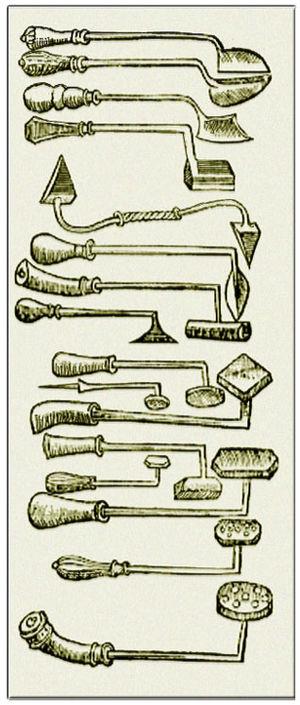
Représentation de la panoplie d'instruments de cautérisation utilisés par Ambroise Paré pour remplacer la cautérisation à l'huile bouillante, très douloureuse et laissant de lourdes séquelles quand elle ne tuait pas le patient, et qui était utilisée pour cautériser les blessures par balles (on pensait que la poudre causait la putréfaction des chairs sans cautérisation à l'huile bouillante. Ces instruments sont notamment représentés dans The Works of that Famous Chirurgion Ambrose Parey (Ambroise Paré), London: 1624. De nombreux musées présentent de tels instruments (ex Musée de l'ancien hôpital Saint-Jean, à Brugge, en Belgique)
La cautérisation est une technique médicale basée sur l’utilisation de la chaleur ou de produit chimique pour détruire des cellules anormales ou obturer des vaisseaux sanguins.